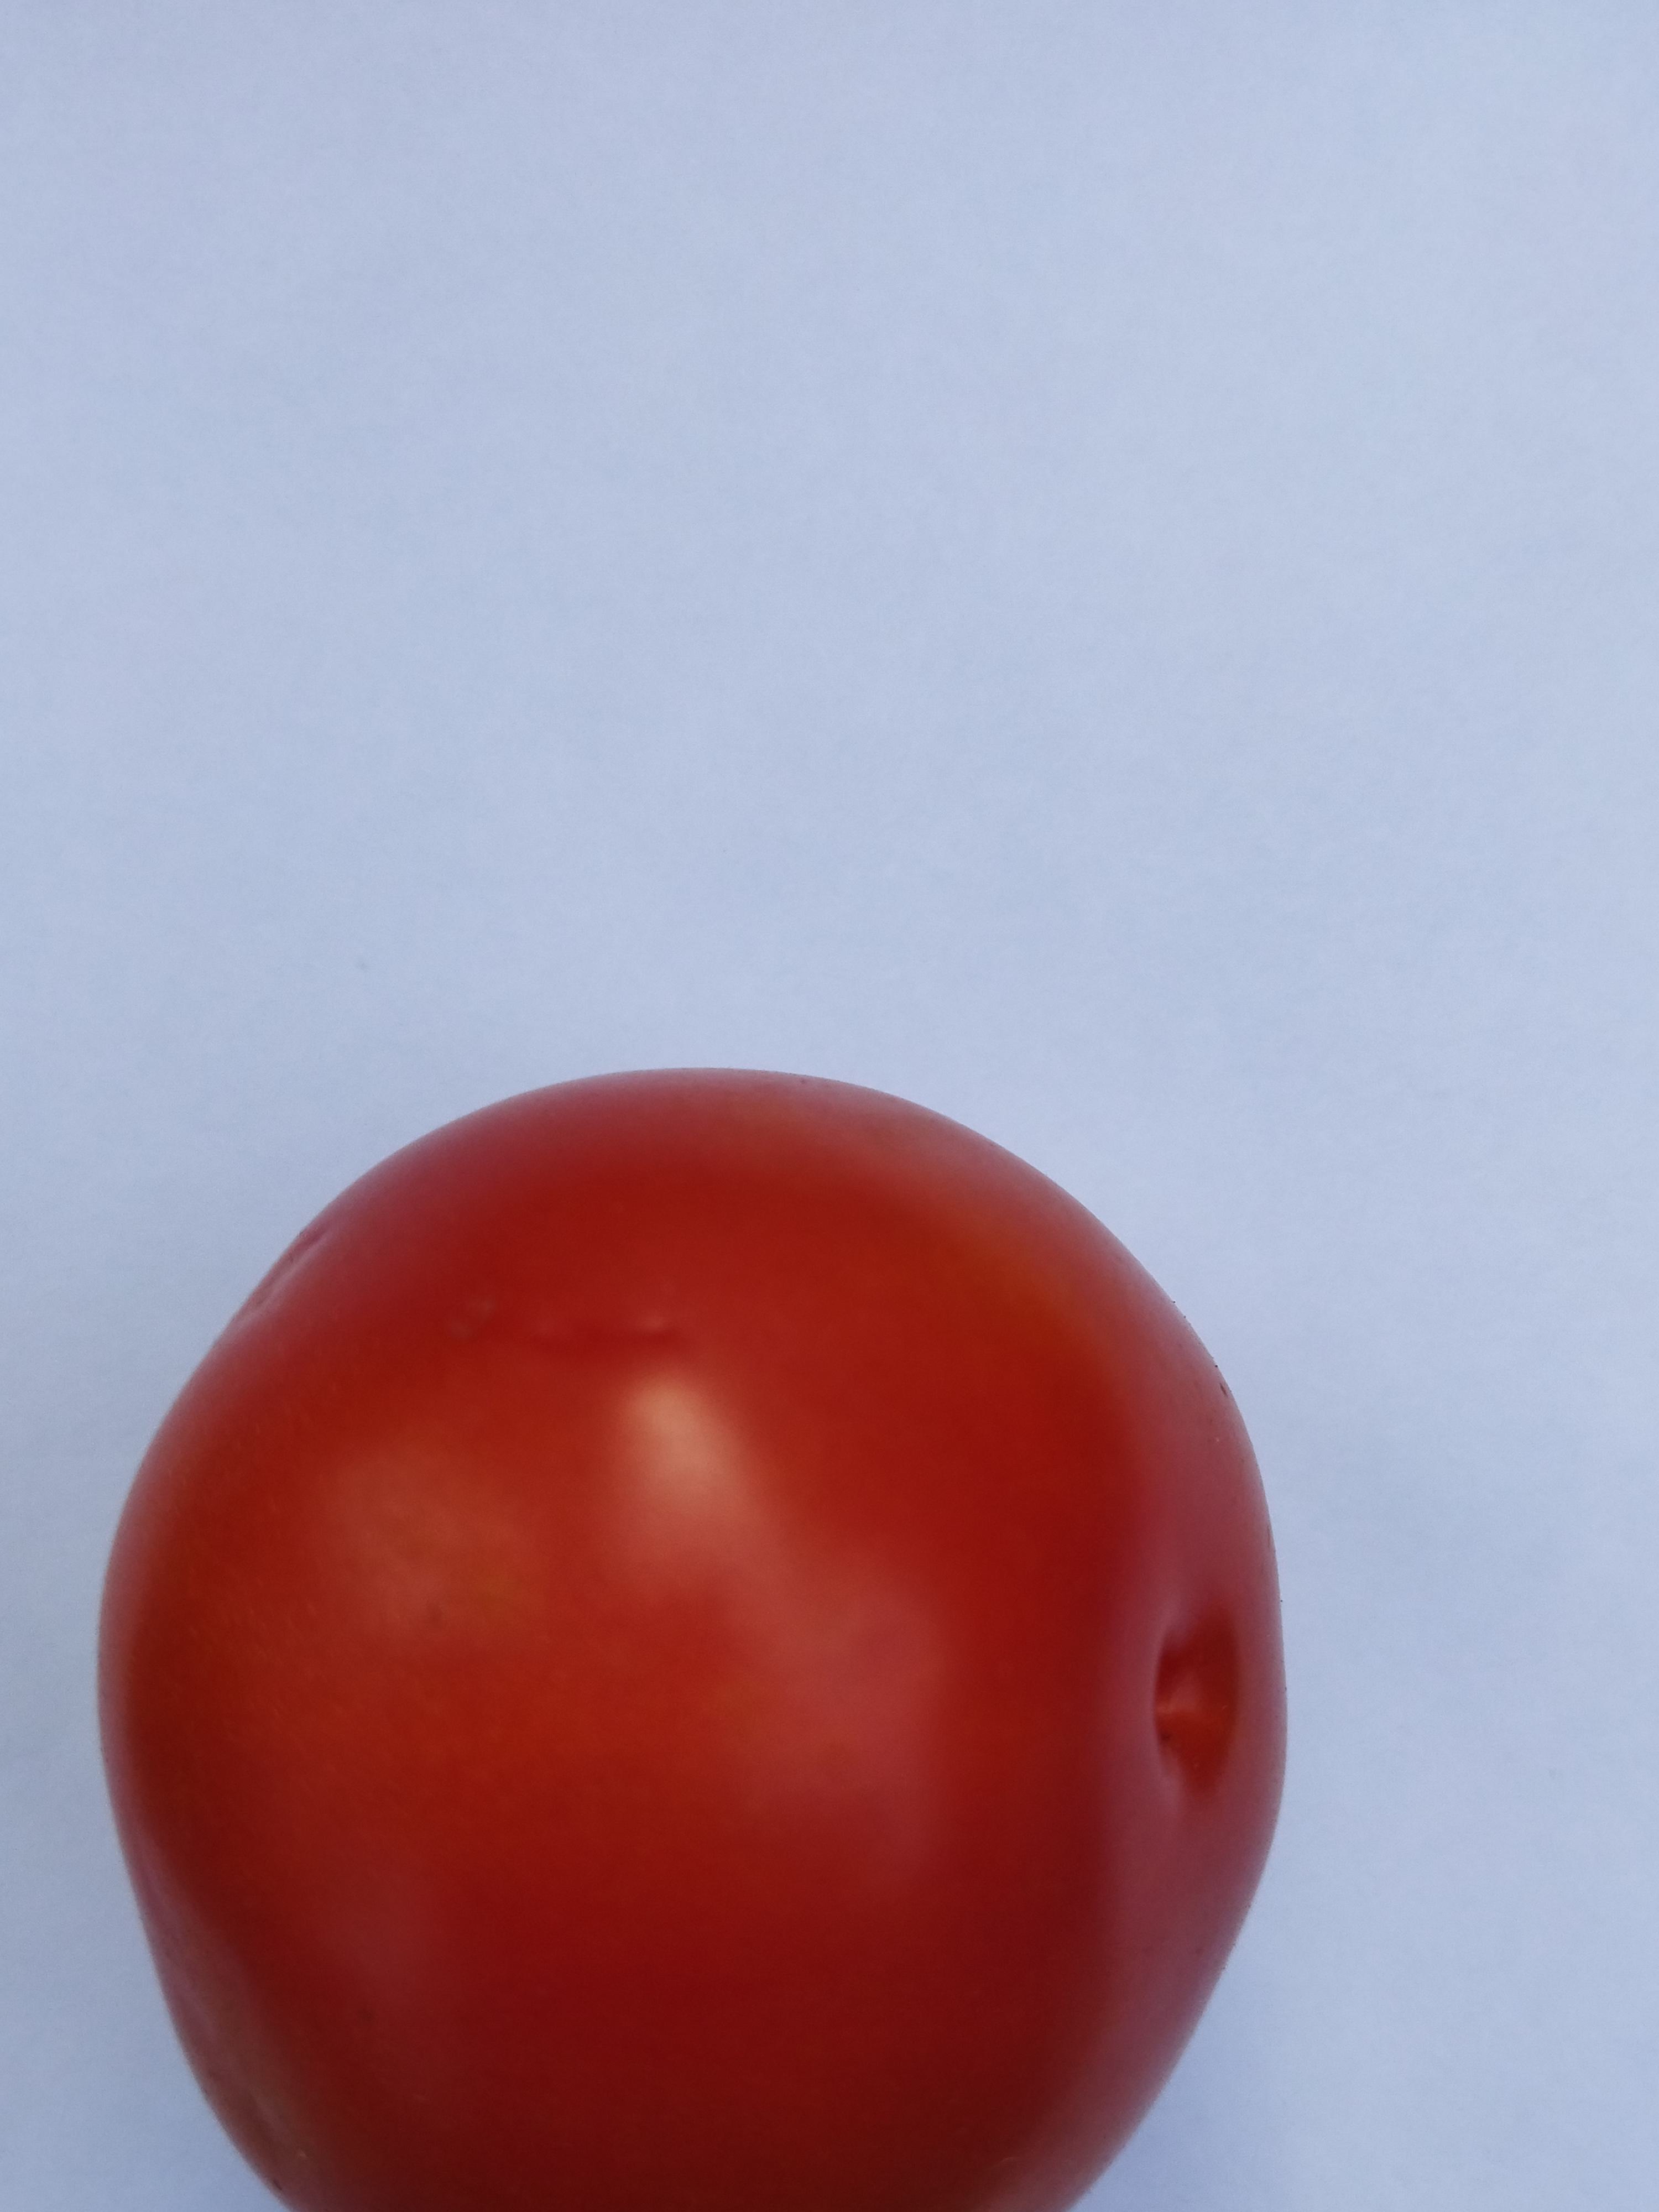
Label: Fresh